Déjà Vu (Beyoncé song)

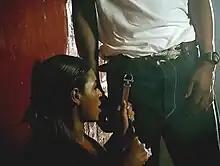
The photograph of a woman and a man. He is stand up and she is in front of his pelvis and she grabs his keychain.

The video begins with showing Beyoncé against a green wall and Jay-Z sitting on a chair inside a dark room. Beyoncé and Jay-Z then start to simultaneously play imaginary instruments, mimicking the song's tune. Scenes of Beyoncé are then shown in several different rooms wearing different outfits. As the chorus begins, she is shown running around and dancing out in a large sugarcane field. At the end of the chorus, she dances in a red dress in front of a pond and in a large red dress out in front of a mansion. When Jay-Z's verse begins, the two are shown alone inside a room, Beyoncé is now barefoot and bare-legged, she dances seductively around Jay-Z, and leads to the controversial scene. Beyoncé is then shown wearing a green skirt and bedazzled bra while dancing Mbalax (a Senegalese & Gambian dance) around in sand. As the song progresses, she is shown dancing alone in a dark forest wearing a sparkling black dress as fireflies circle around her head. The song ends with Beyoncé leaning back in a pose as fireflies race away.